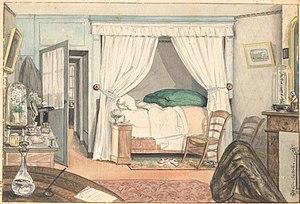
La chambre nuptiale du médecin Alexandre Okinczyc (1839-1886) dessinée par lui-même en 1871 à Fontainebleau.
Alexandre Okinczyc, né le 28 janvier 1839 à Sialec et mort le 18 mars 1886 à Villepreux, est un médecin français d'origine polonaise-biélorusse.